Dave Blaney

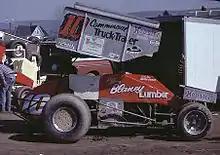
Blaney's 1982 Family Owned Sprint Car

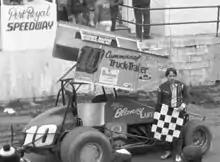

Blaney, born in Hartford Township in Trumbull County, Ohio, was awarded the 1983 All-Star Sprint Circuit Rookie-of-the-Year. He raced in the United States Automobile Club (USAC) Silver Crown Series in 1984 and won the national touring series' championship. Blaney won his first World of Outlaws (WoO) race at Eldora Speedway in 1987. He won the 1993 Chili Bowl Midget Nationals. In 1995 he won his second $50,000 to win King's Royal at Eldora Speedway on his way to winning the WoO Championship. In the 1997 season, he won the Gold Cup, and the Knoxville Nationals, which is considered the premiere event in sprint car racing. He was the first driver who did not defend his Knoxville win, when he moved into NASCAR. After moving to NASCAR, he kept his sprint car team going, fielding a car for his brother Dale and the late Kevin Gobrecht. In 2016 after retiring from NASCAR, he drove the Motter Motorsports 71M on a hand-picked schedule of primarily World of Outlaws and All-Star, along with races in central Pennsylvania. In May 2021, Blaney won the World Of Outlaws sprint car feature race at his home track of Sharon Speedway, setting series records for both longest gap between victories—his previous win with the Outlaws came in 1997—and oldest driver to win in the series at 58 years old.